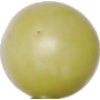
Label: Grape White 2